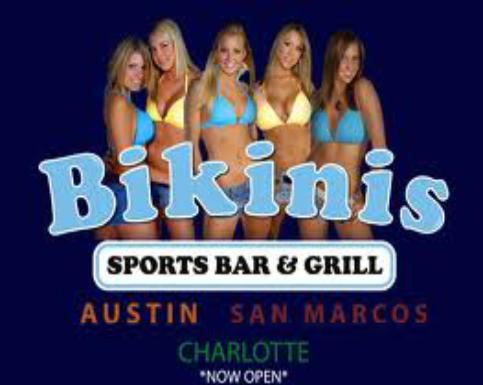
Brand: Bikinis Sports Bar & Grill
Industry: Others